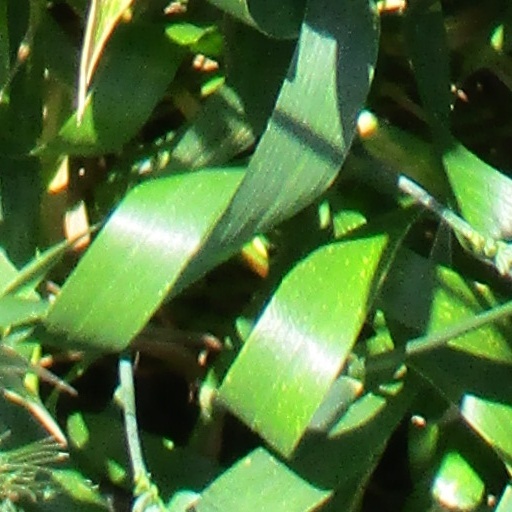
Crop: wheat